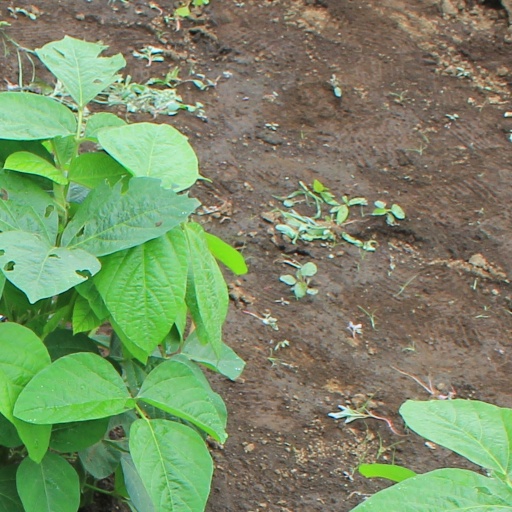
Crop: soybean